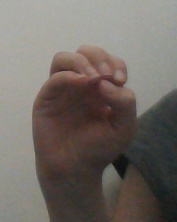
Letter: ha